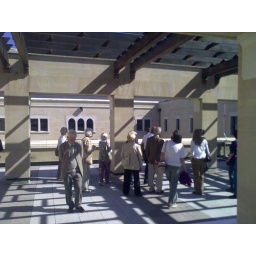
This will be a roof garden -- creeping vines up the columns and over the beams, and such.